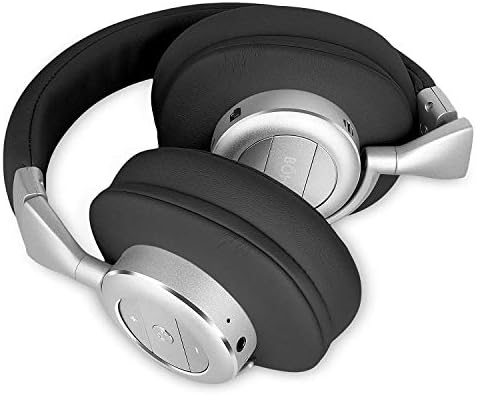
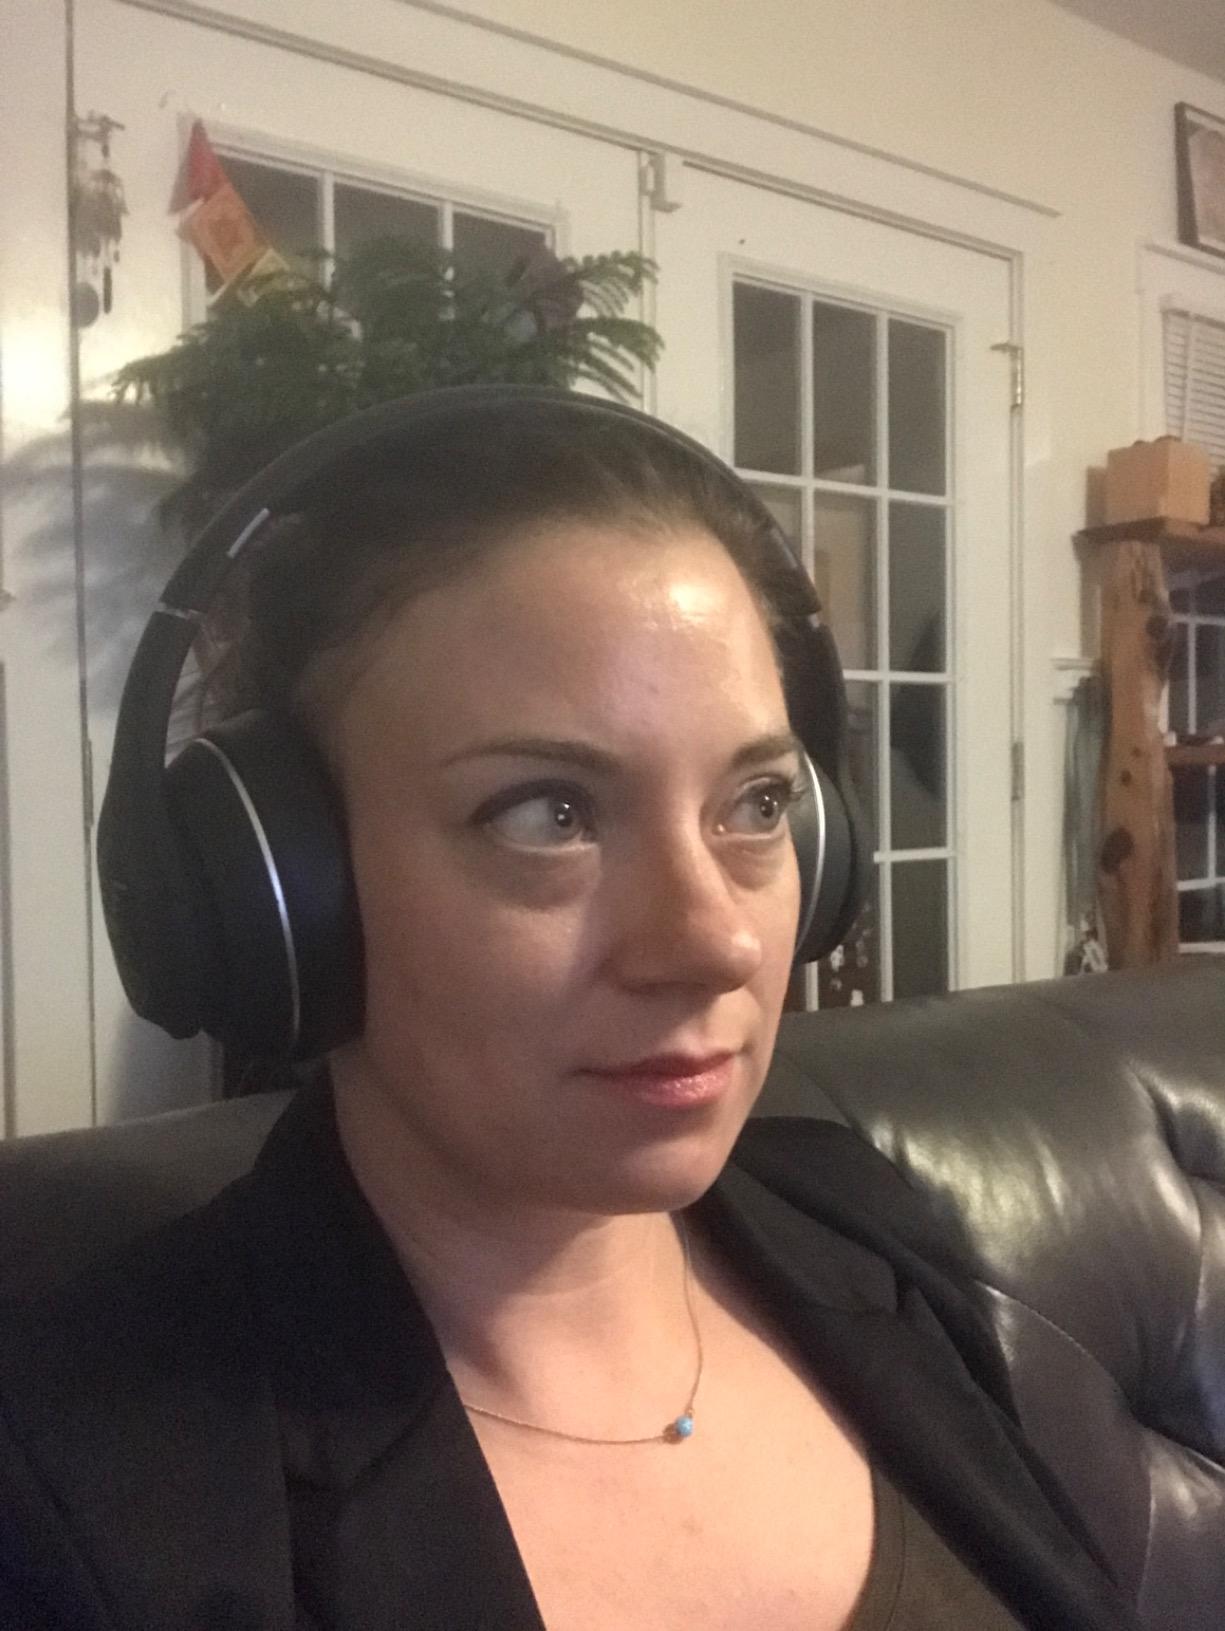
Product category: headphones
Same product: no